My Teacher's Wife

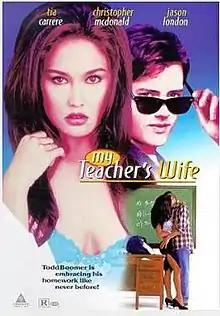

My Teacher's Wife is a 1995 teen sex comedy film directed by Bruce Leddy, and written by Seth Greenland. Originally titled "Bad With Numbers," the story follows the travails of Southport High School senior Todd Boomer (Jason London) whose lifelong dream of going to Harvard is derailed by his hard-nosed calculus teacher Mr. Mueller (Christopher McDonald). When Todd enlists the tutoring help of the sexy and mysterious Vicki (Tia Carrere), things go from bad to worse when it is revealed that she is married to his teacher.